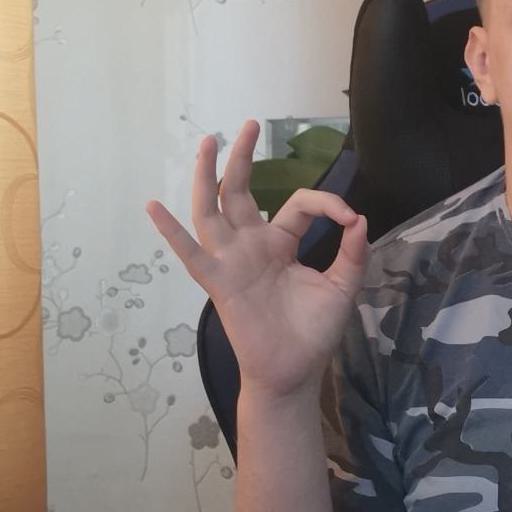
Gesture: ok